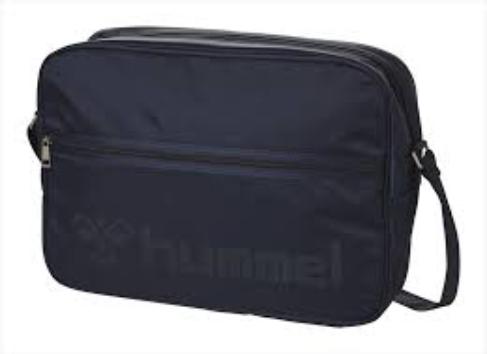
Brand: Hummel-1
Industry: Clothes